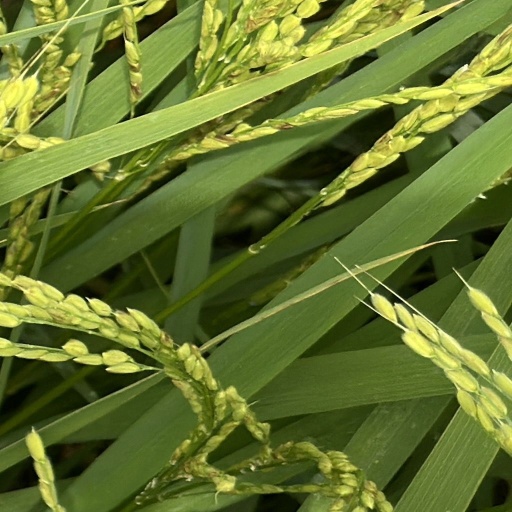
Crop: rice